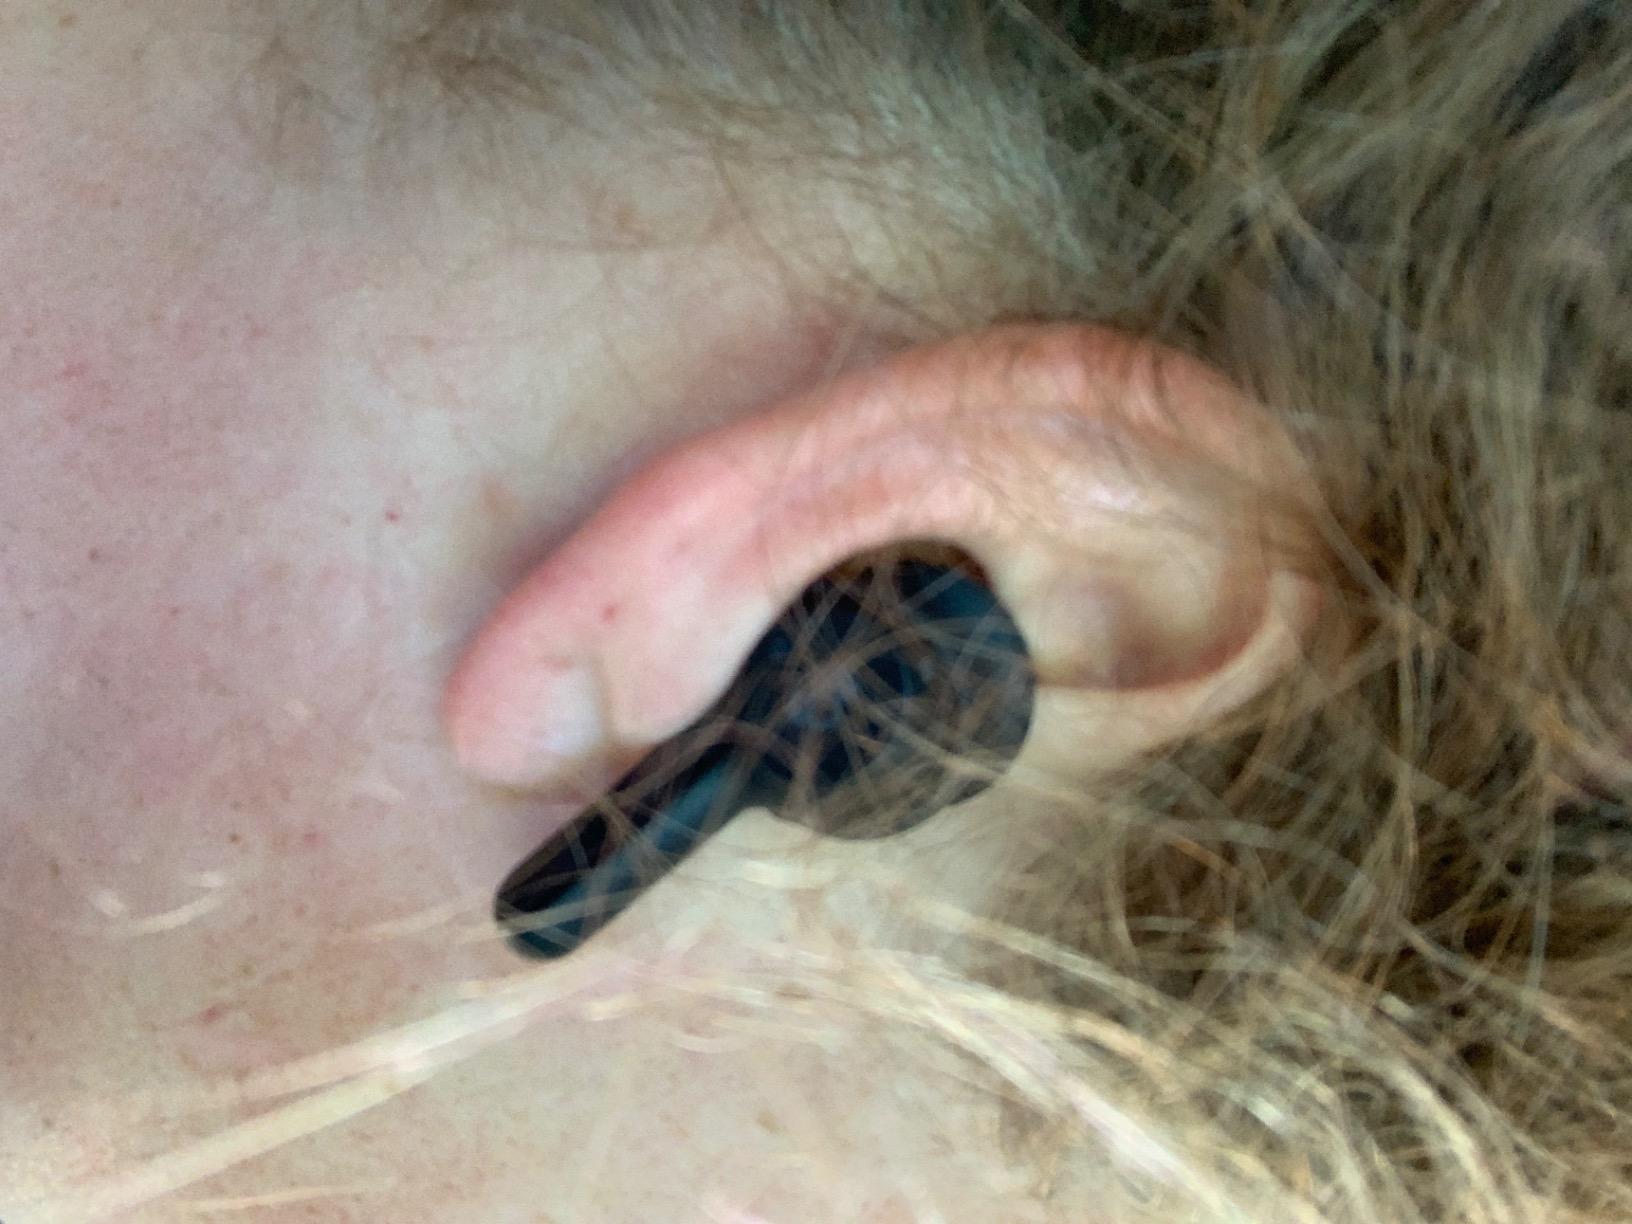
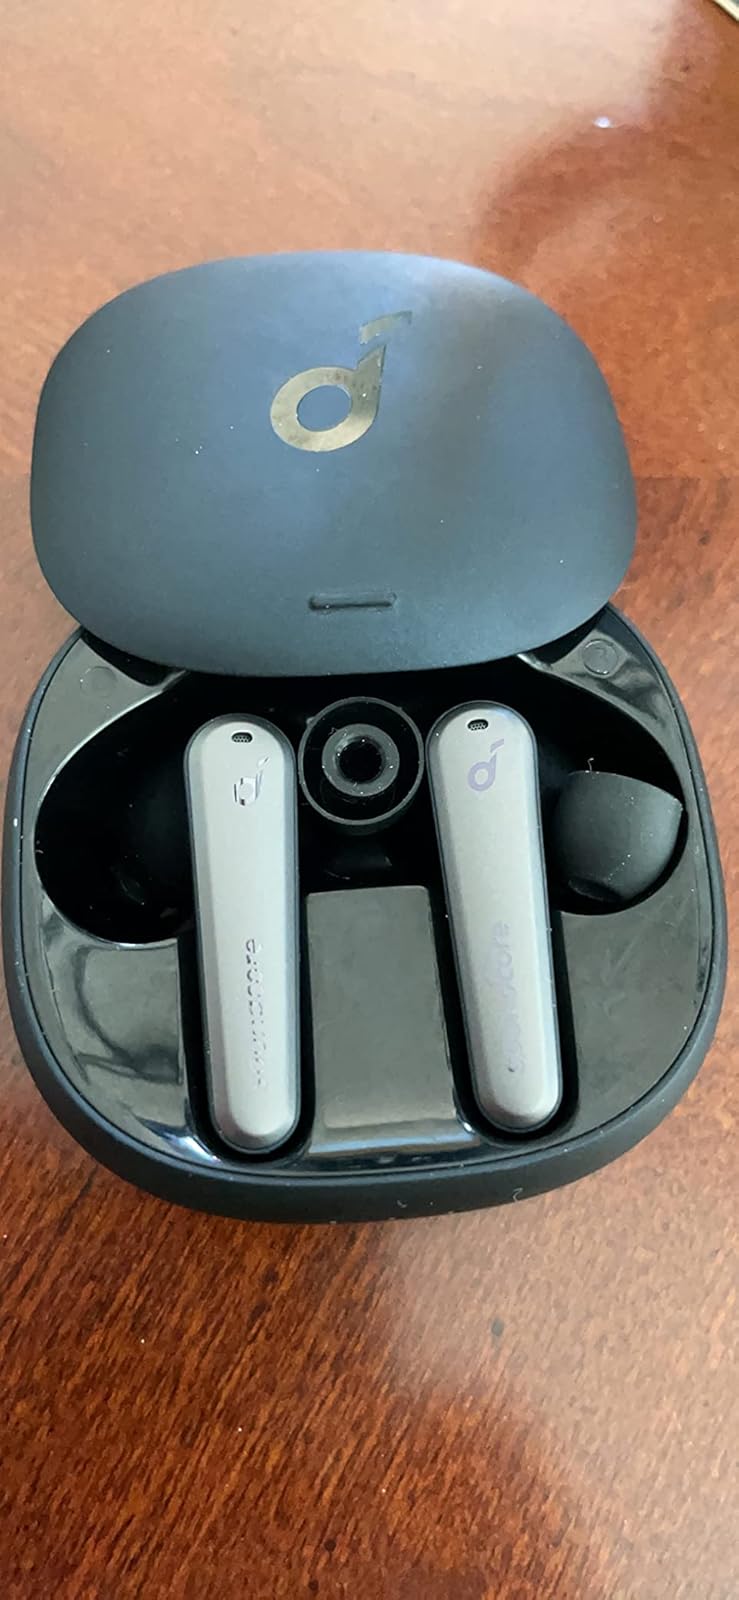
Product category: earbuds
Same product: no